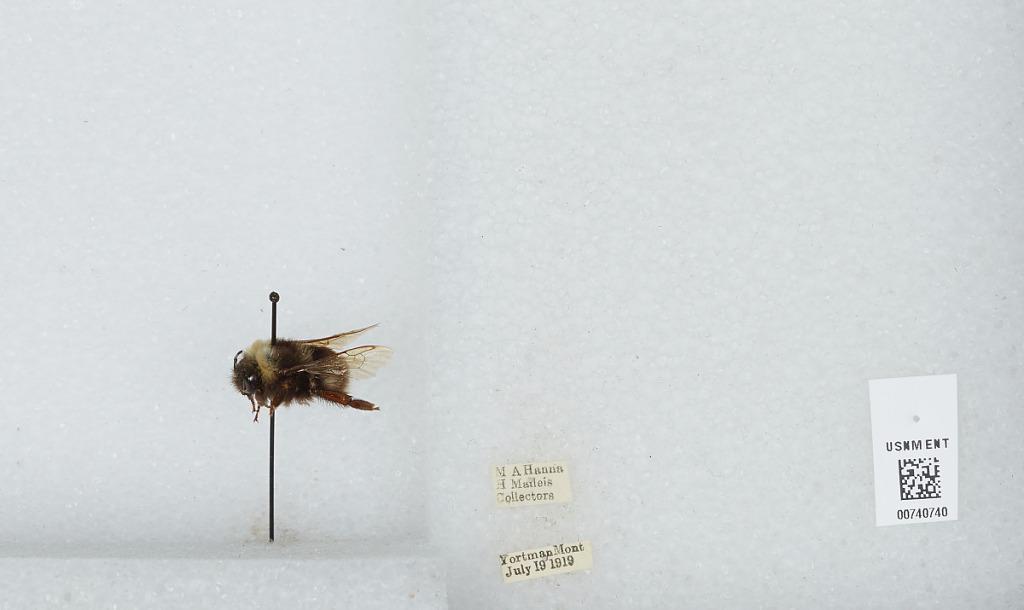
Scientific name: Bombus (Bombus) occidentalis Greene
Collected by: M. Hanna & H. Malleis
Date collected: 1919-7-19
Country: United States
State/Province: Montana